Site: brandenburg
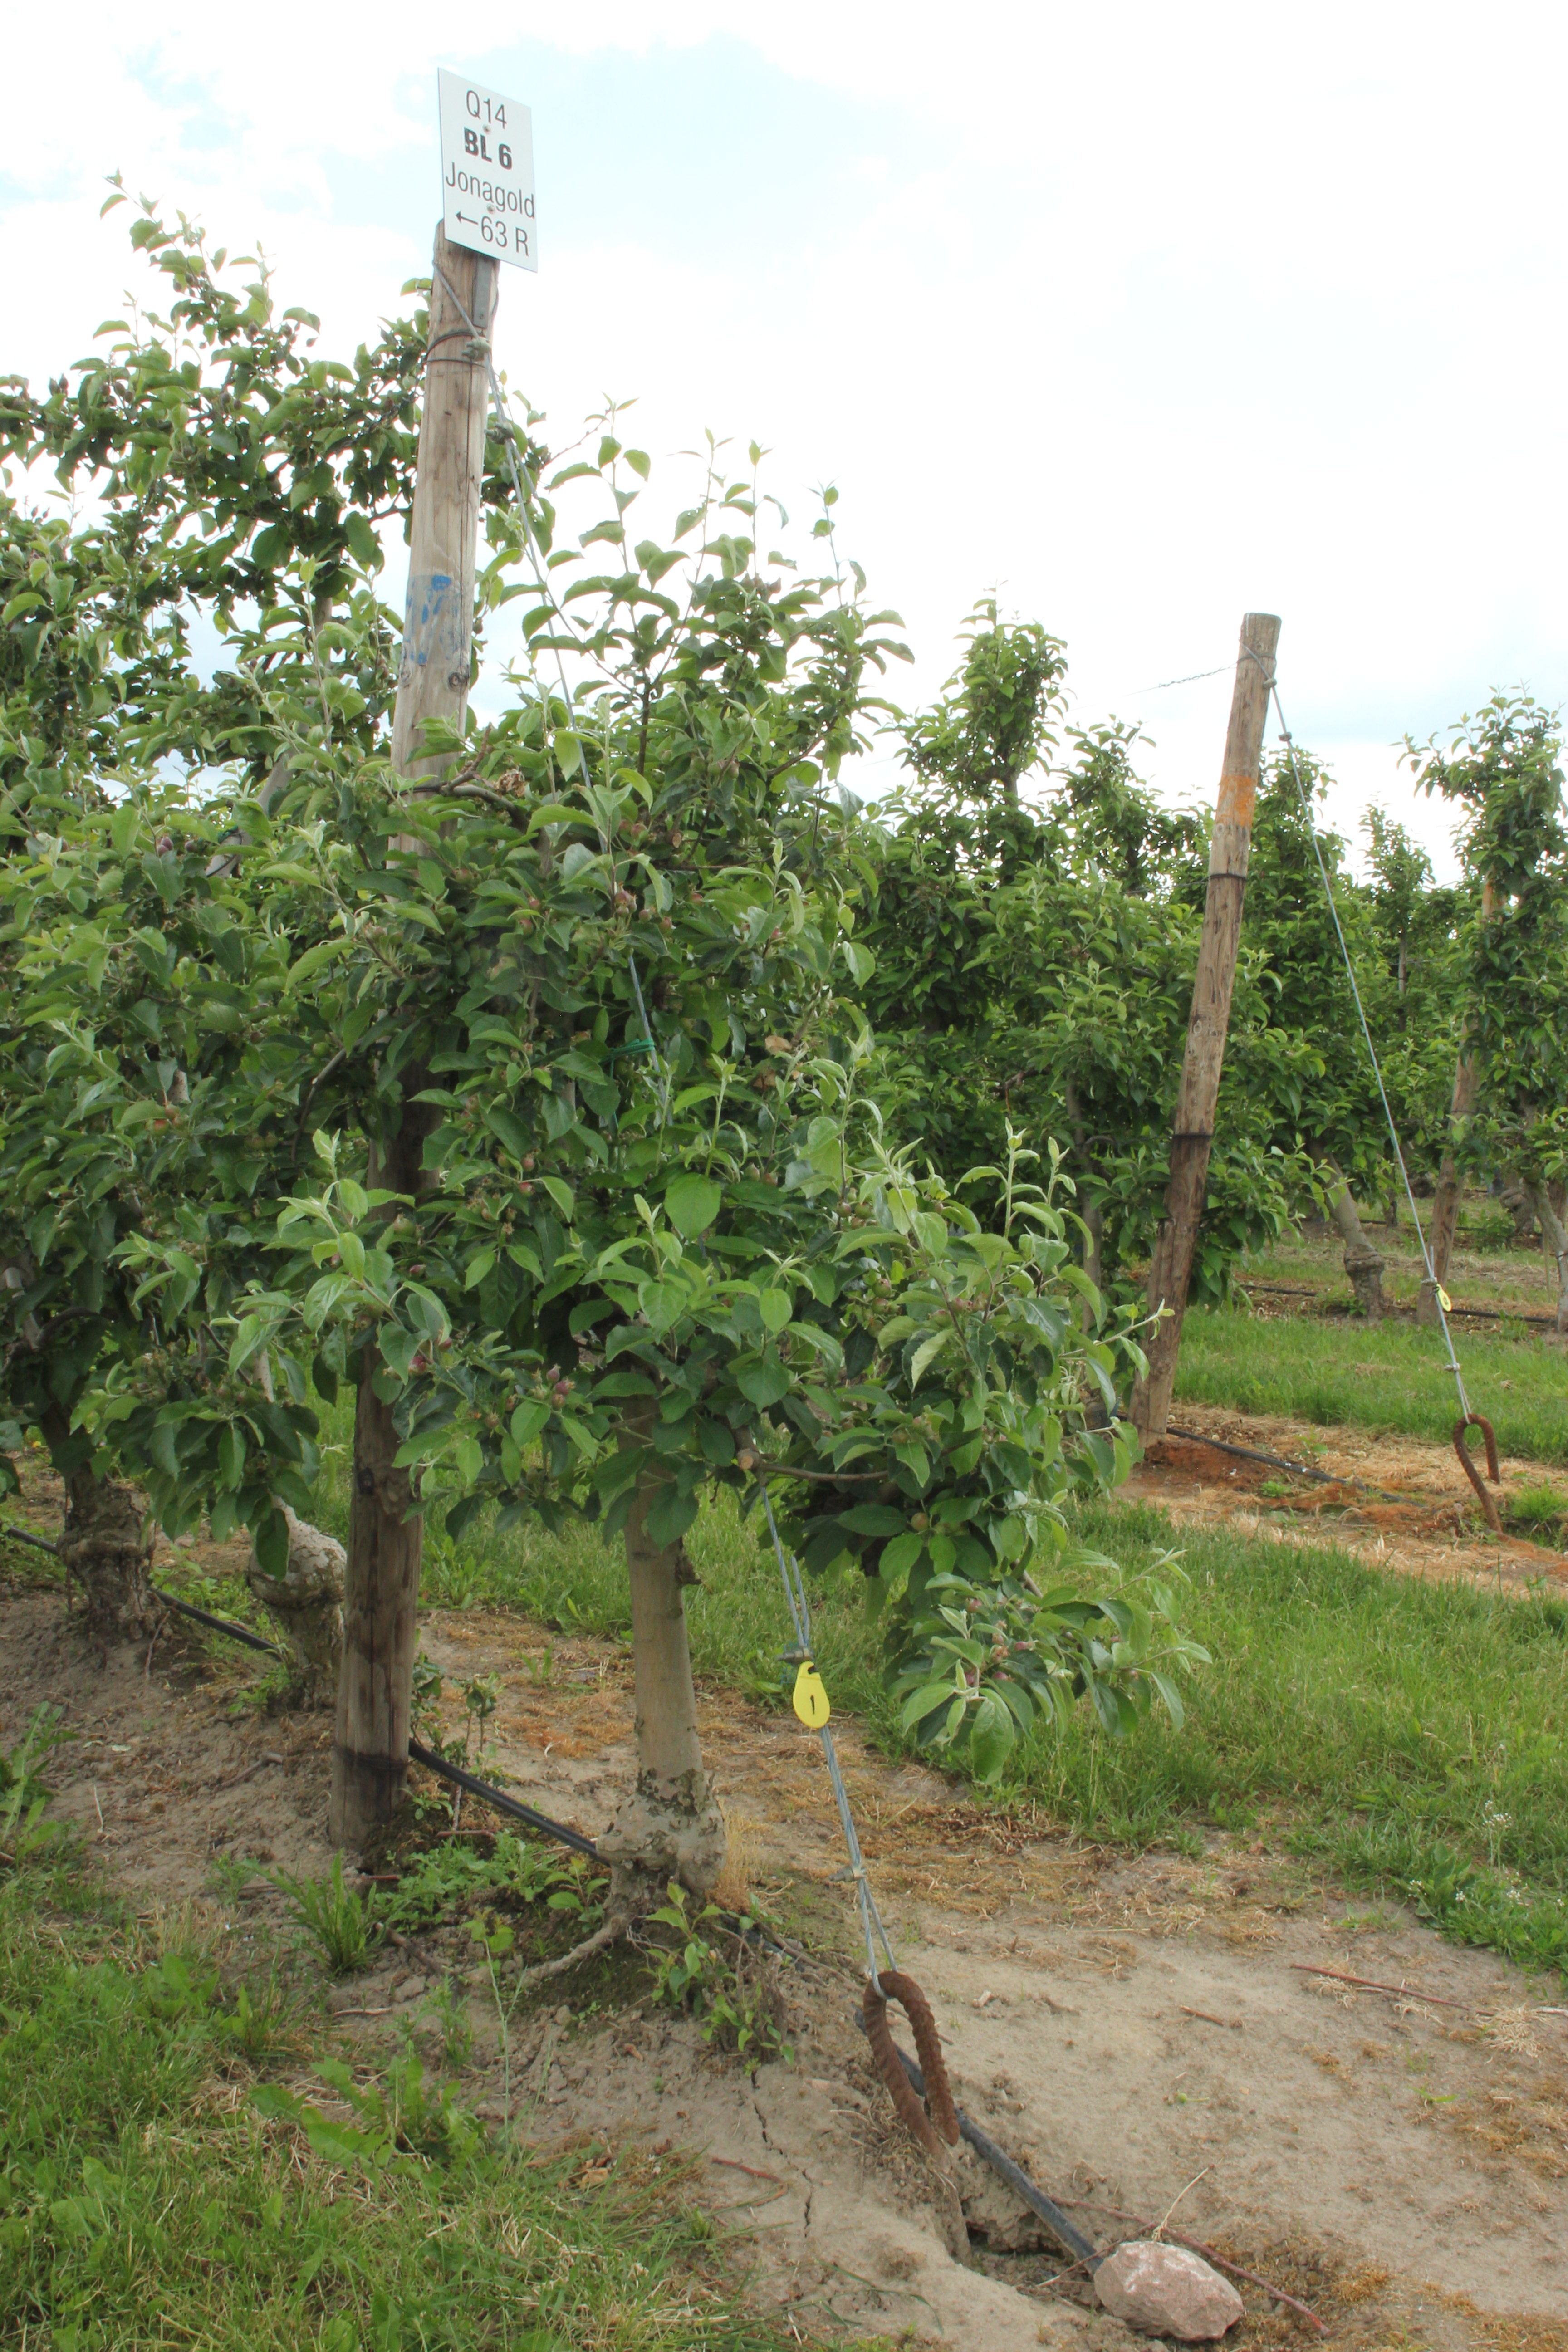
Growth stage (BBCH 72): Development of fruit